List of battlecruisers of the Royal Navy

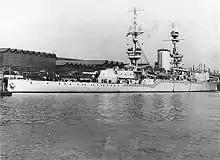
HMS "Furious" as first completed in 1917 with a flying-off deck forward and a single 18-inch turret aft

The "Courageous" class comprised three battlecruisers, known as "large light cruisers", that were nominally designed to support Admiral of the Fleet Lord John Fisher's Baltic Project, which was intended to land troops on the German Baltic Coast. The ships of this class were fast but very lightly armoured with only a few heavy guns. They were given a shallow draught, in part to allow them to operate in the shallow waters of the Baltic but also reflecting experience gained earlier in the war. To maximize their speed, the "Courageous" class were the first capital ships of the Royal Navy to use geared steam turbines and small-tube boilers. This made them the fastest capital ships in existence, slightly faster than even the "Renown"-class ships.